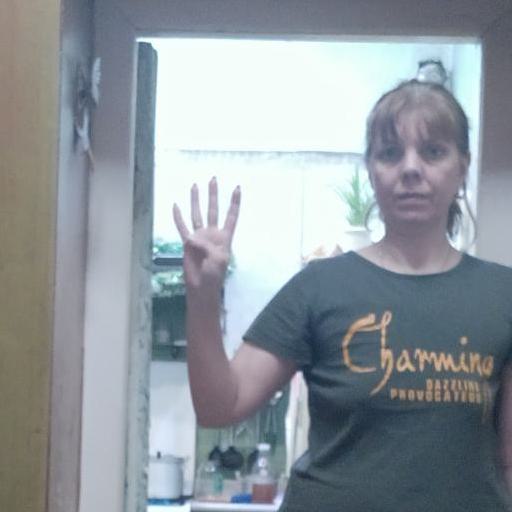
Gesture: four